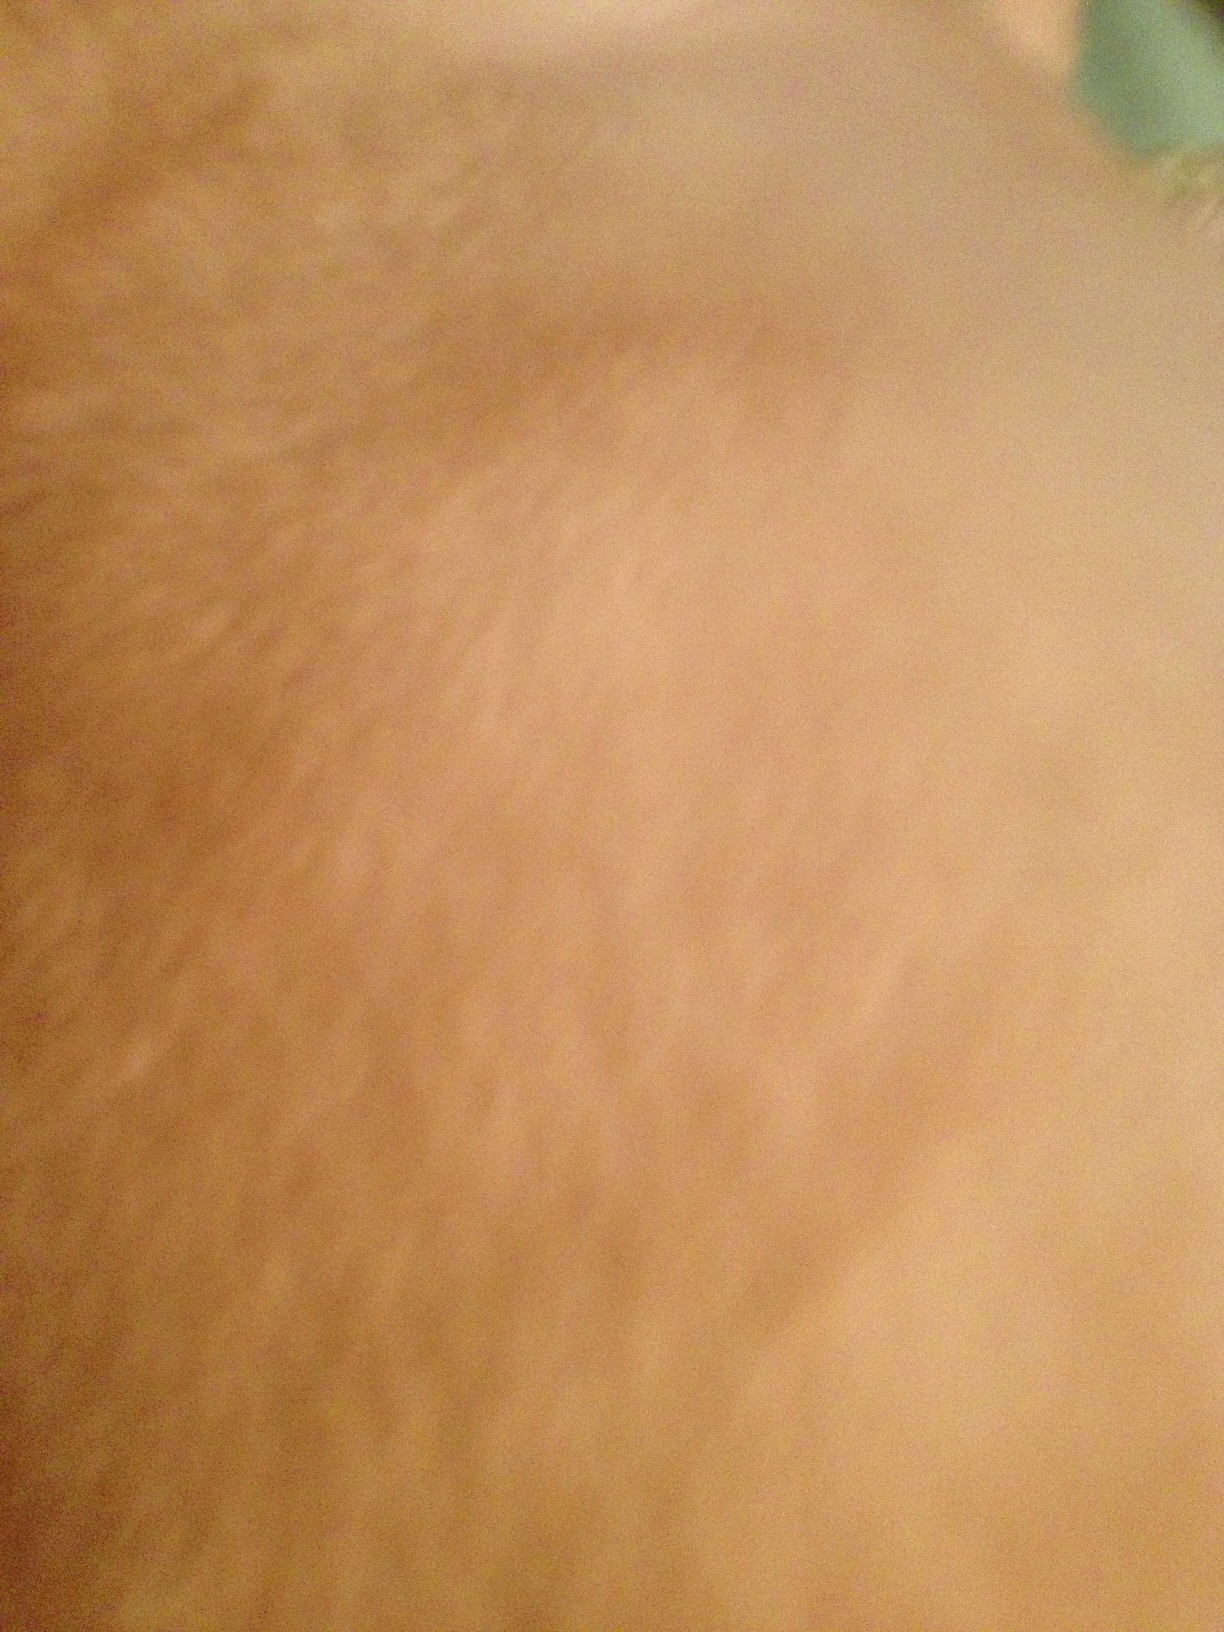Question: What is this animal?
Answer: unanswerable